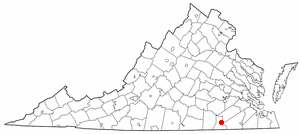
Emporia est une ville indépendante de Virginie, aux États-Unis, siège du comté de Greensville.